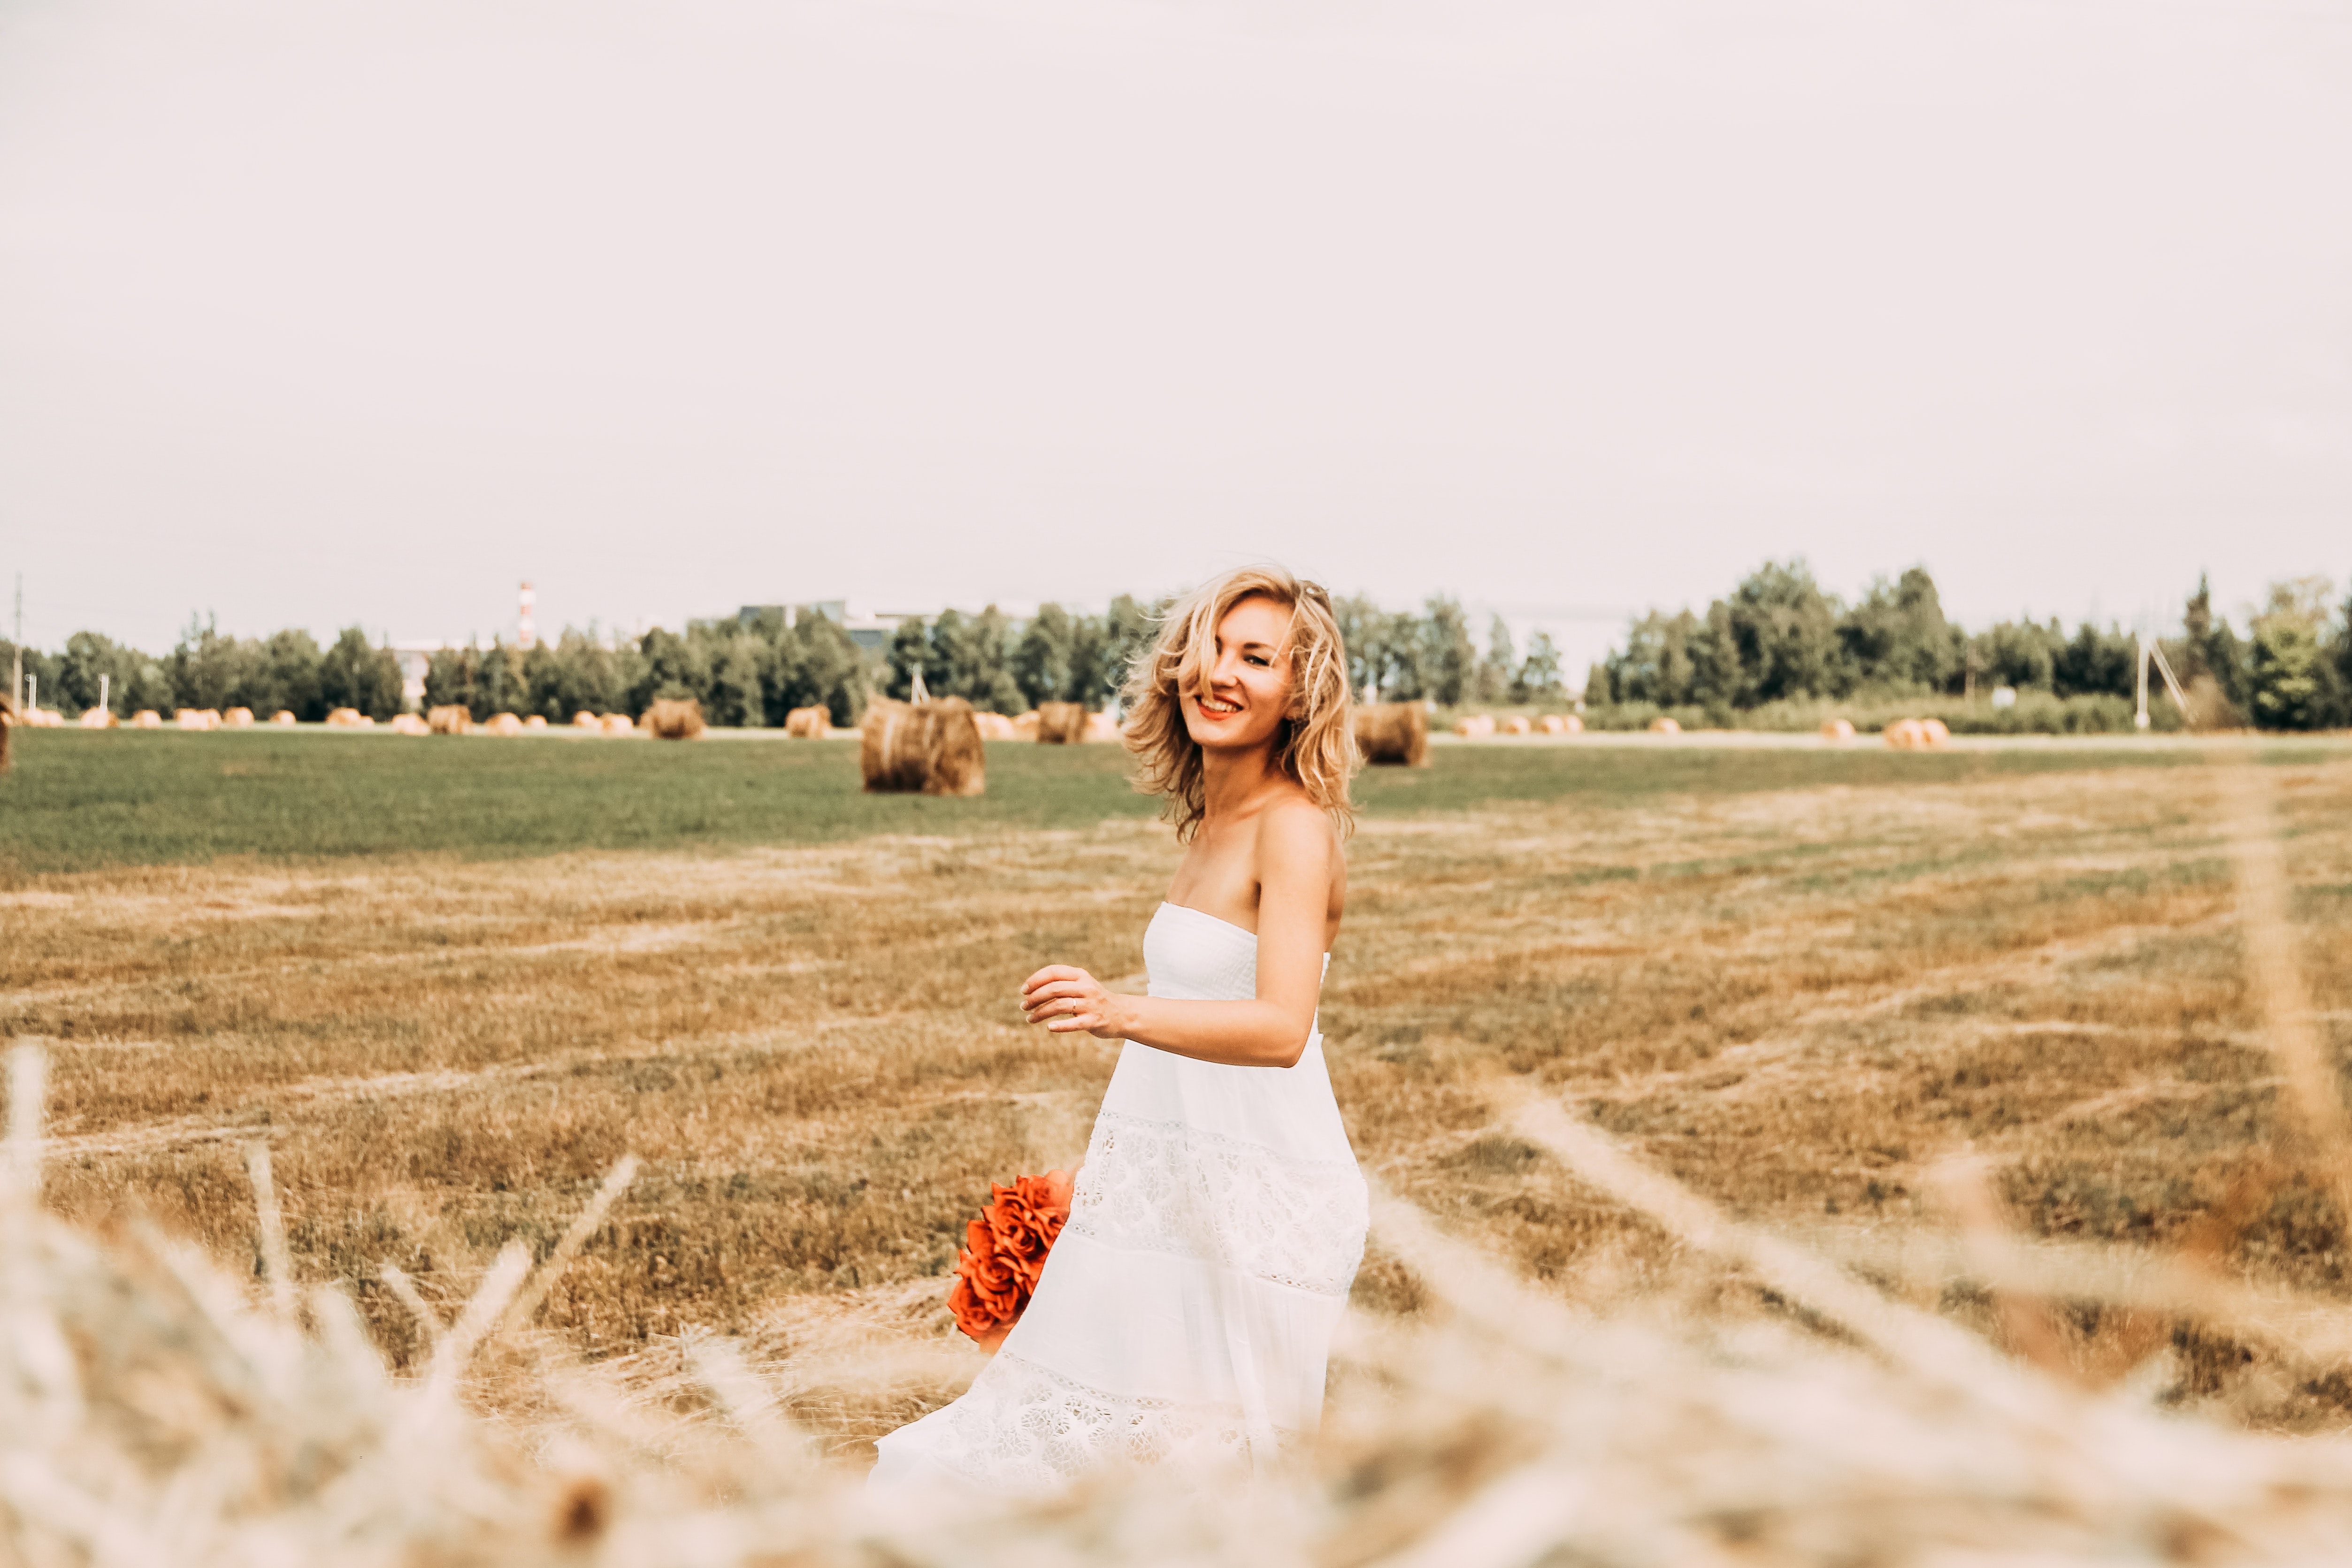
People in nature, photograph, dress, red, beauty, blond, grass family, sky, field, summer, grass, photography, happy, landscape, plant, gown, wedding dress, wheat, bride, smile, grassland, prairie, portrait photography, long hair, brown hair, straw, meadow, flower, portrait, flash photography, hay, style, bridal clothing